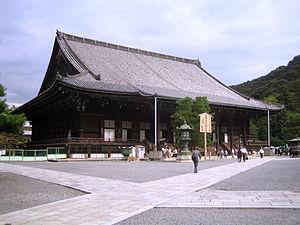
Le Chion-in dans l'arrondissement de Higashiyama-ku à Kyoto, au Japon, est le siège du Jōdo-shū fondé par Hōnen, qui a proclamé que les êtres renaissent dans le Paradis de l'Ouest du bouddha Amida par la récitation du nianfo, le nom d'Amida Bouddha.
Le Jōdo shū est une école du bouddhisme japonais, branche japonaise de la Terre pure, issue des enseignements du moine tendai Hōnen. Fondée en 1175, le Jōdo shū est le courant bouddhiste le plus largement pratiqué au Japon avec le Jōdo Shinshū.